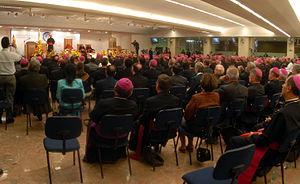
Le Conseil épiscopal latino-américain, appelé aussi CELAM pour Consejo Episcopal Latinoamericano en espagnol, regroupe depuis 1955 l'ensemble des évêques de l'Église catholique de l'Amérique latine et des Caraïbes, définissant les orientations pastorales du continent au cours des conférences épiscopales. Les conférences épiscopales ont eu une très grande importance, notamment vis-à-vis de la théologie de la libération ; en particulier, les conférences de Medellin et de Puebla ont eu un grand retentissement.